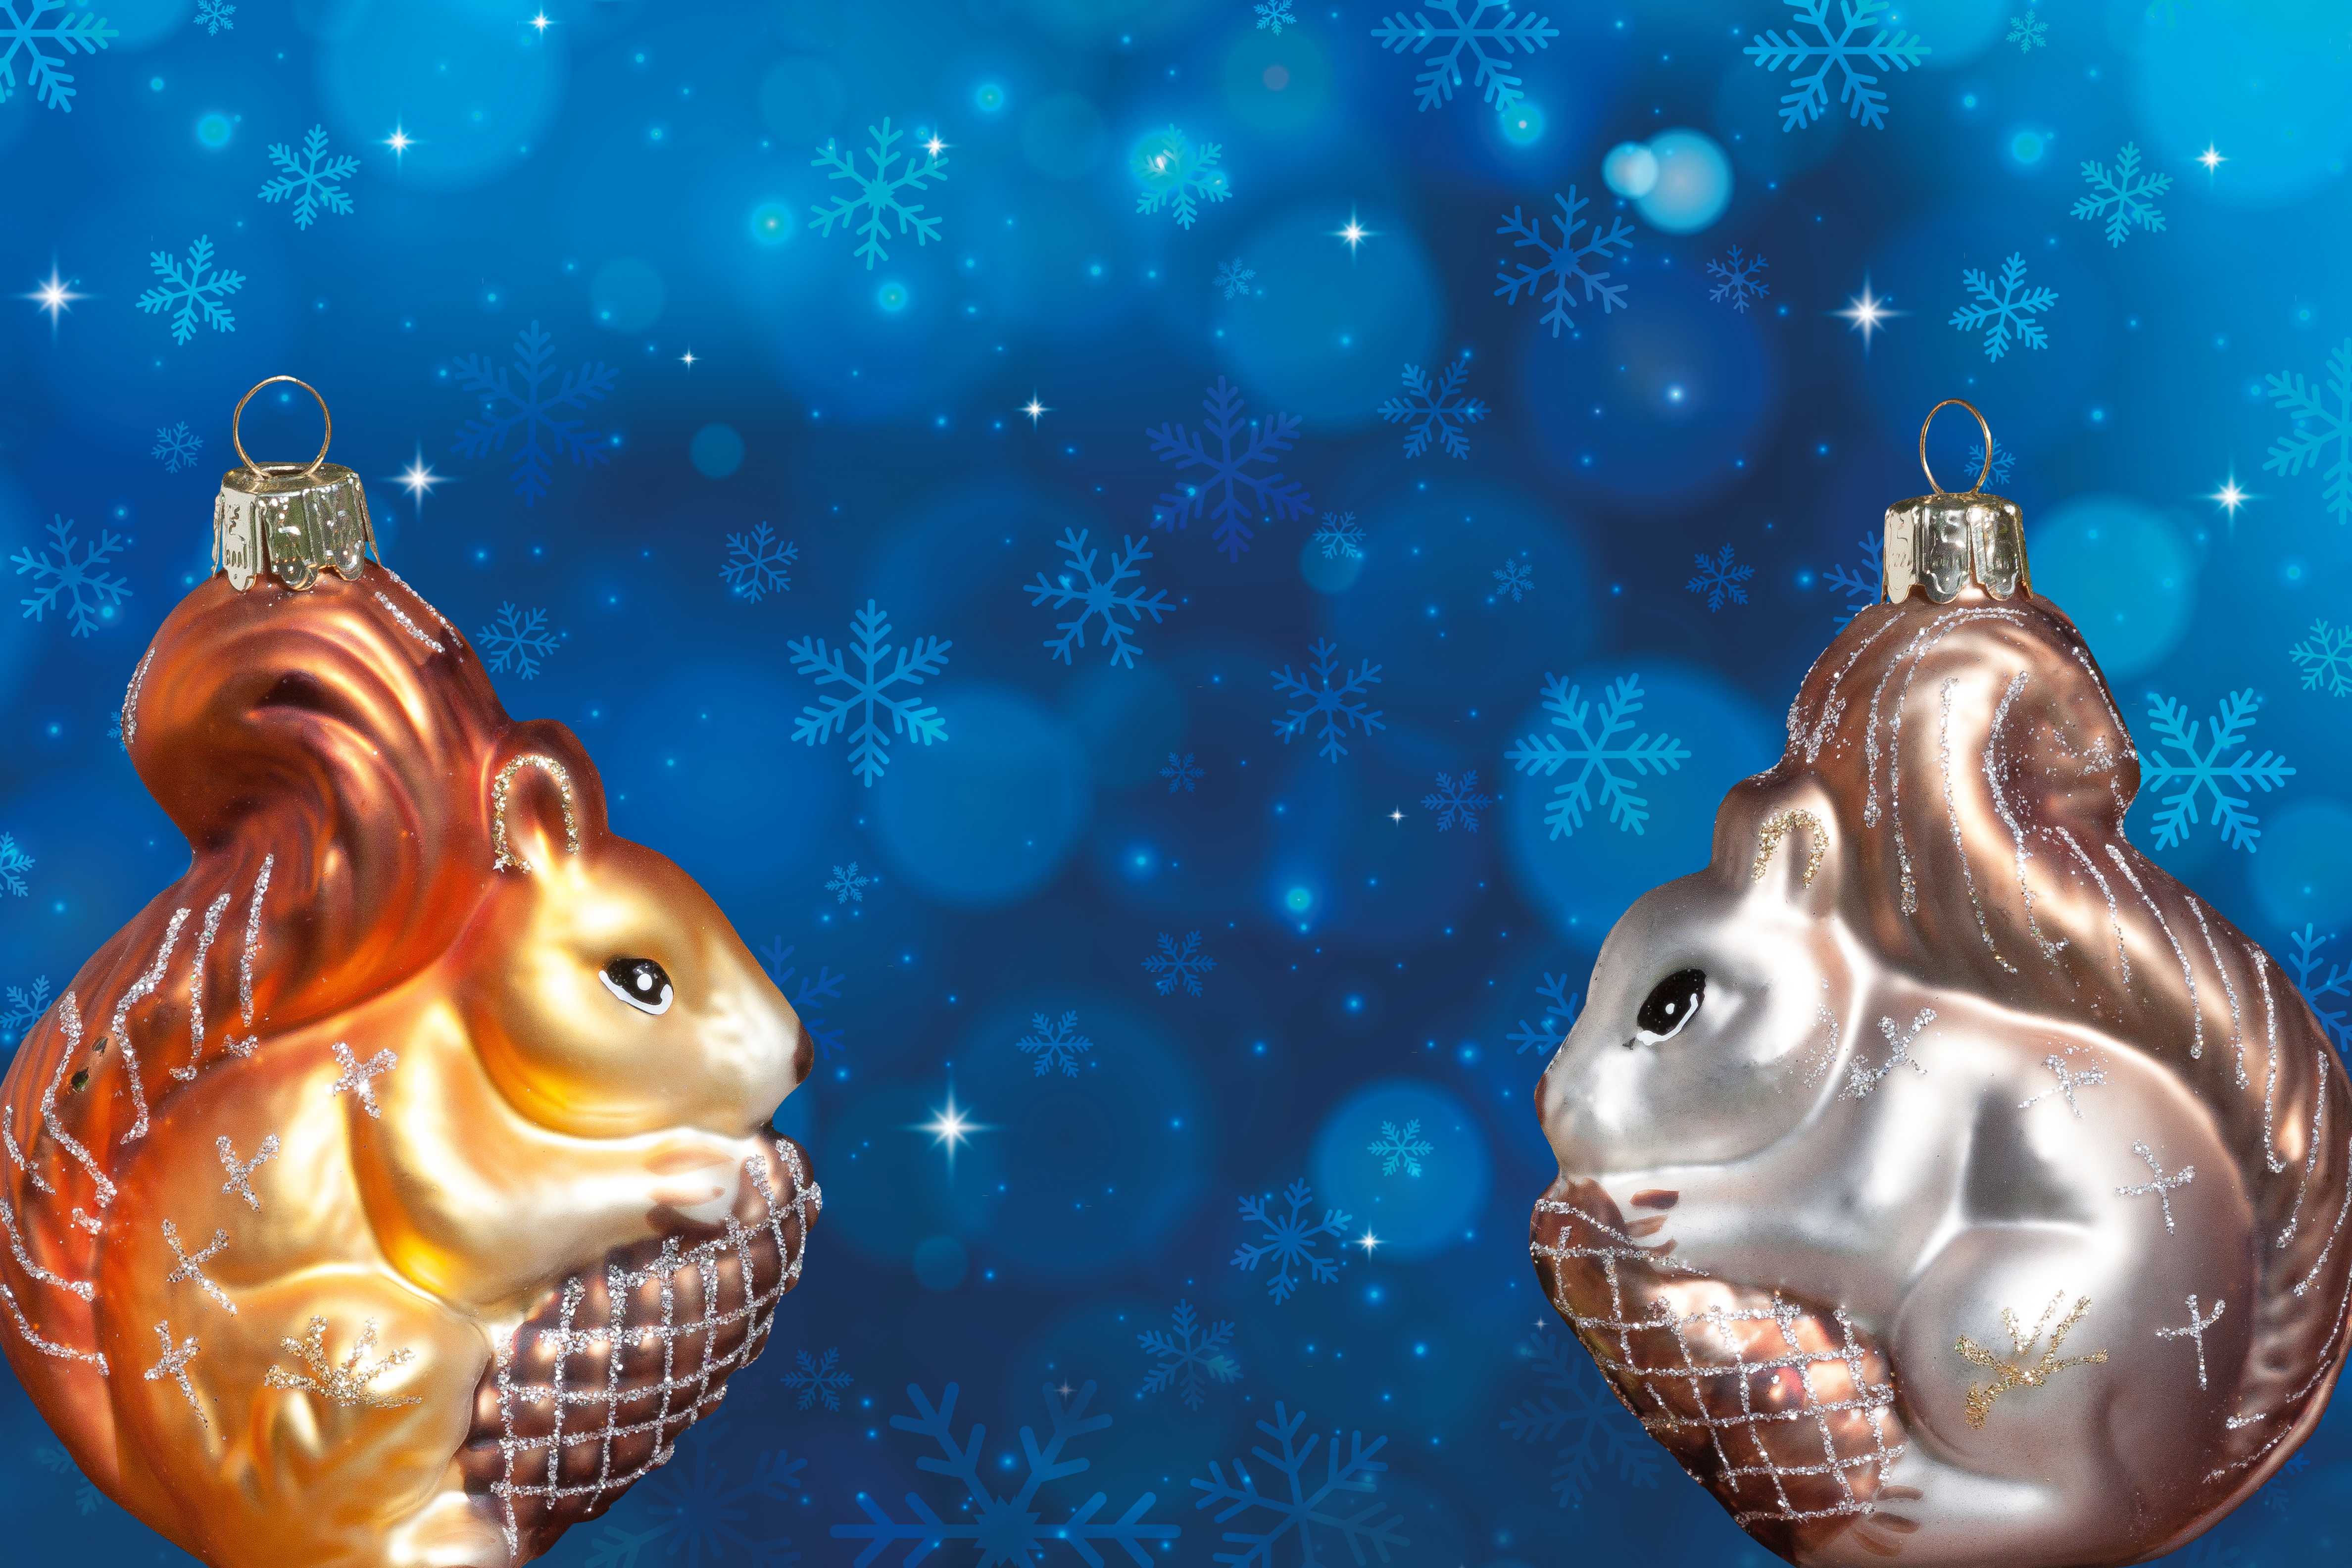
snow, underwater, biology, blue, squirrel, fish, christmas, hipster, sparkle, background, illustration, greeting, snowflakes, christmas decorations, christmas card, organism, dark blue, fund, text box, marine biology, deep sea fish